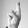
ASL letter: R